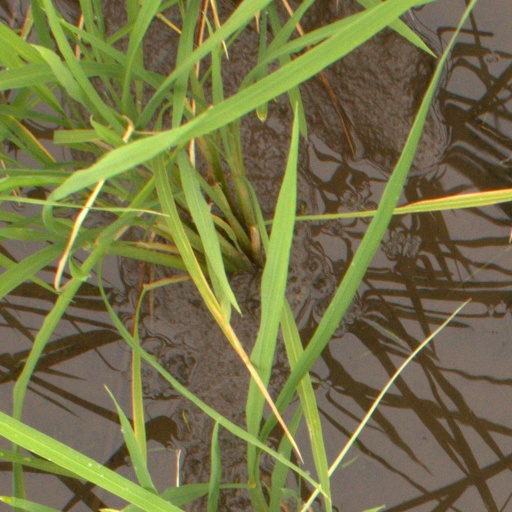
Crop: rice